List of UK top-ten singles in 1987

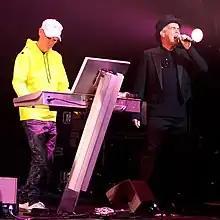
The Pet Shop Boys (pictured in 2006) were one of the most successful acts of this year, achieving four UK top 10 singles, including the number-ones "It's a Sin" and "Always on My Mind".

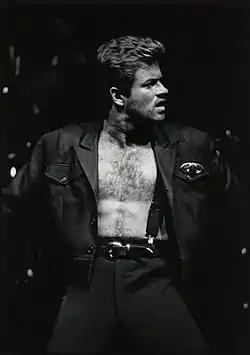
George Michael proved to be another of 1987's biggest music acts, scoring three UK top 10 entries, all of them making the top three. The highest-charting of these was his collaboration with Aretha Franklin, "I Knew You Were Waiting (For Me)", which reached number-one in February.

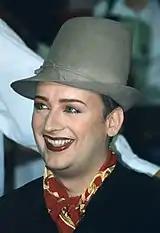
Culture Club's lead singer Boy George had his biggest hit as a solo artist this year with his cover version of "Everything I Own", which spent two weeks at number-one in March.

The following table shows artists who achieved two or more top 10 entries in 1987, including singles that reached their peak in 1986. The figures include both main artists and featured artists, while appearances on ensemble charity records are also counted for each artist.